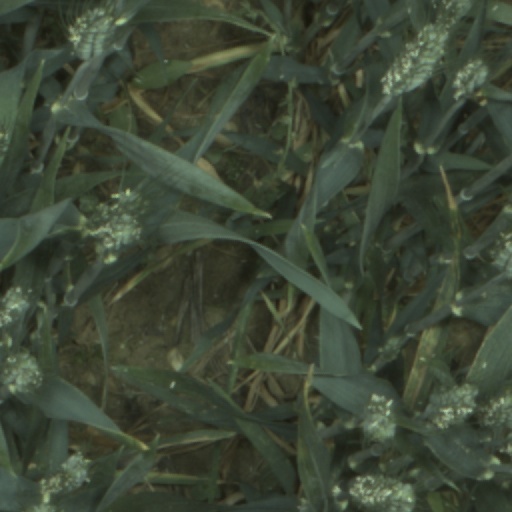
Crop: wheat